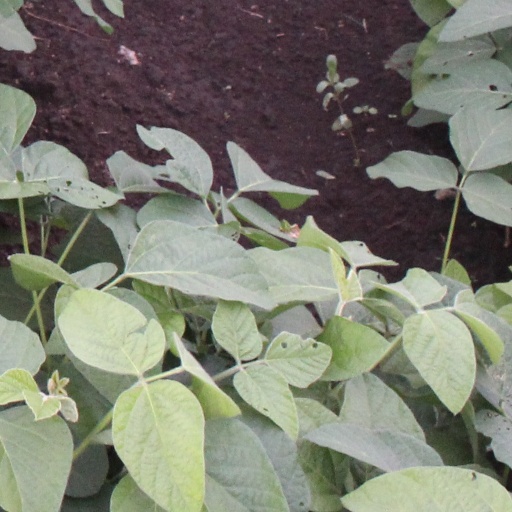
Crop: soybean